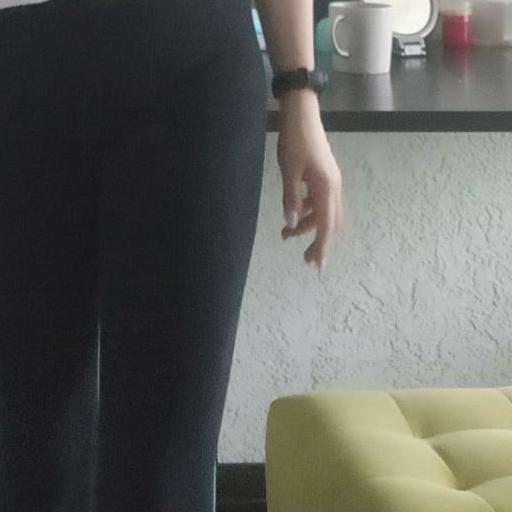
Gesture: no_gesture